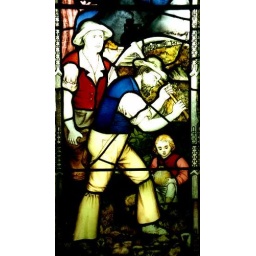
Stained glass window in Byrness Church, Northumberland